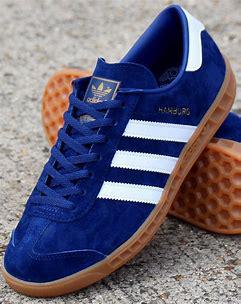
Brand: Adidas
Model: Hamburg